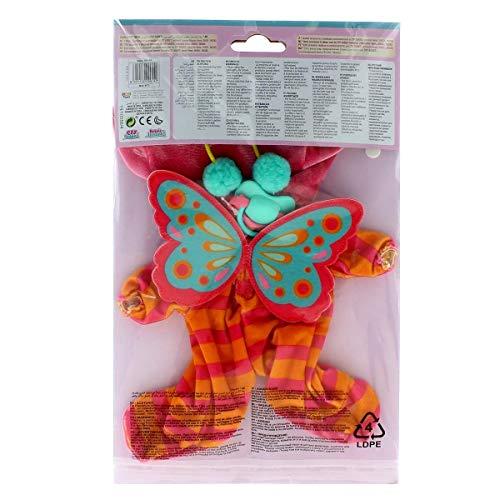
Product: Cry Babies Butterfly Pajama for Doll
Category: Toys & Games | Dolls & Accessories | Doll Accessories
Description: Perfect fit for your Cry Babies dolls.
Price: $9.99
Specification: ProductDimensions:6.7x0.8x12.2inches|ItemWeight:4.2ounces|ShippingWeight:5ounces(Viewshippingratesandpolicies)|ASIN:B07PM2BJDC|Itemmodelnumber:99142|Manufacturerrecommendedage:18months-6years